Quasar (brand)

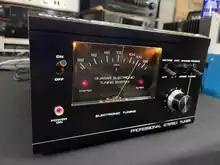
Quasar QFM 1400 Tuner

The company stood out because exclusive devices, like the QFM1400, a tuner with a "vu meter" style tuning dial.